List of international cricket centuries at the Singhalese Sports Club Cricket Ground

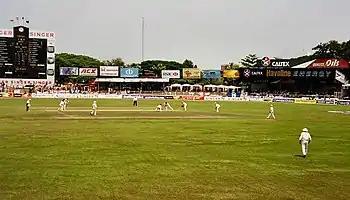
A Test match in March 2001 between Sri Lanka and England.

The Singhalese Sports Club Cricket Ground is one of the most famous cricket grounds of Sri Lanka. It is the